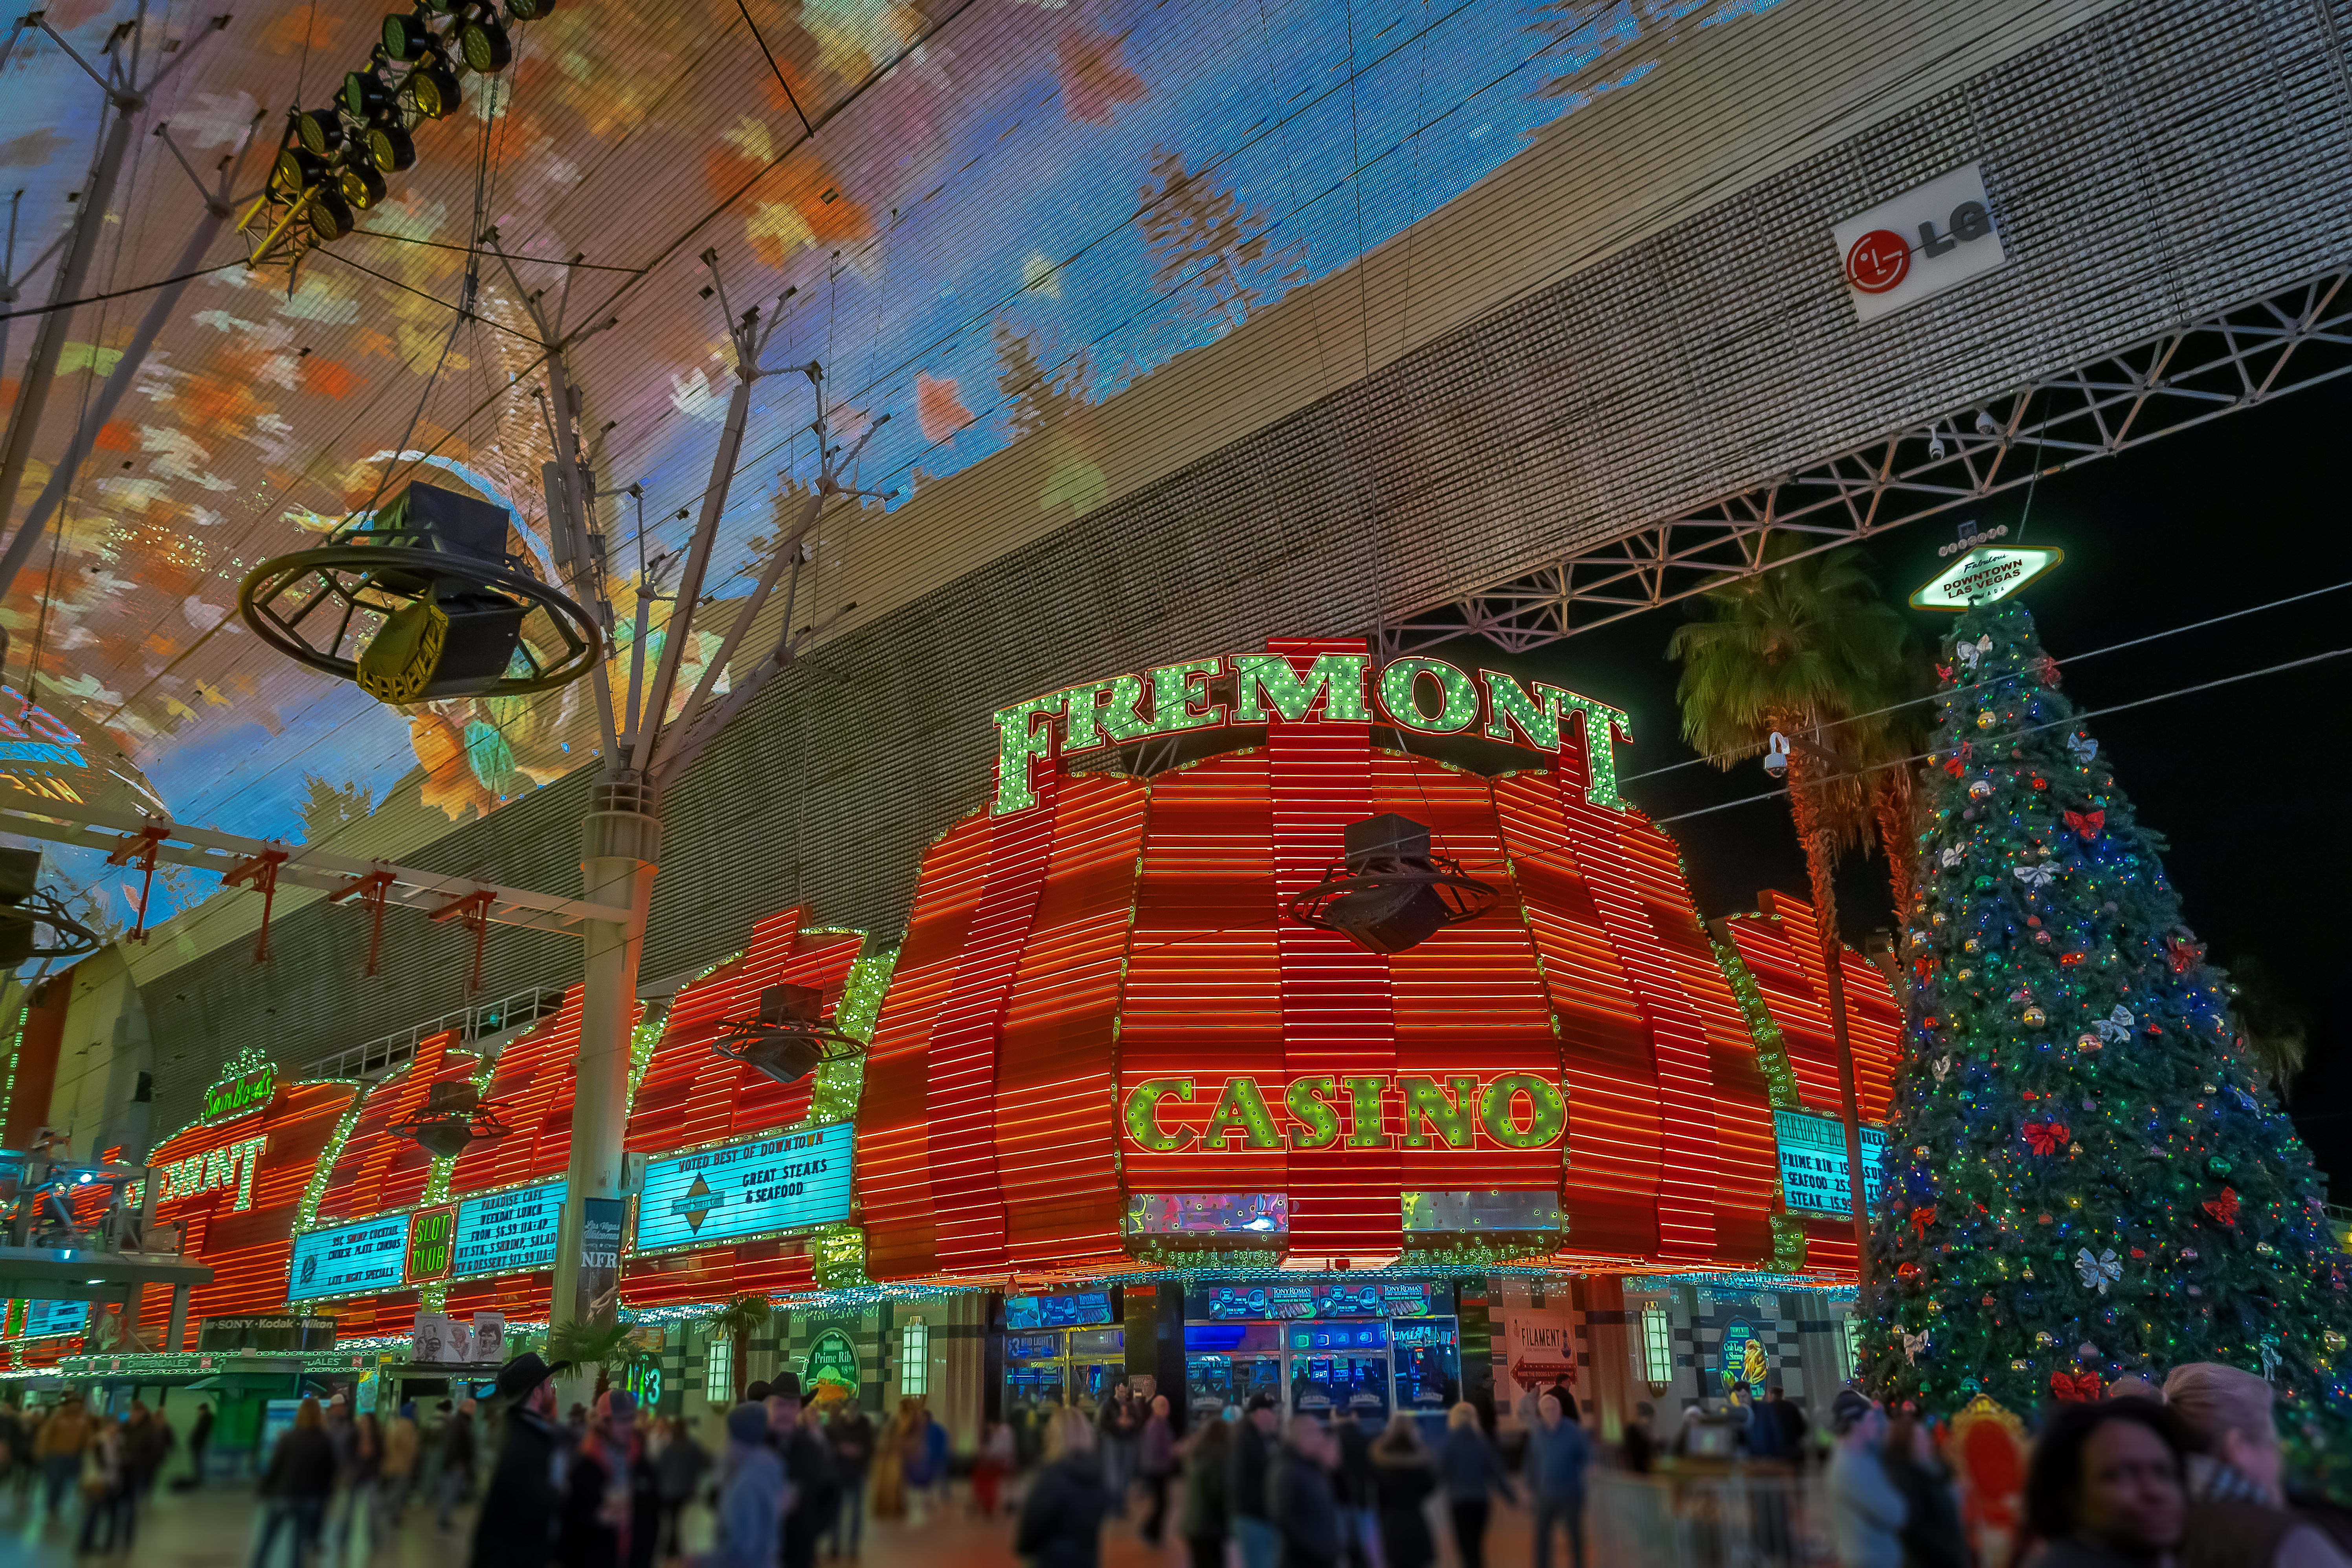
geotagged, las vegas, Las Vegas DownTown, nevada, united states, usa, a6500, art, attraction, Barrel Vault Canopy, California Hotel and Casino, city, City of Las Vegas, city scene, cityscape, Clark County, Clark County Nevada, Clark County NV, downtown las vegas, feet, fremont, Fremont Casino, Fremont District, Fremont District Las Vegas, Fremont Hotel and Casino, Fremont Street, Fremont Street Experience, Fremont Street Las Vegas, fse, glitter gulch, Golden Gate Hotel and Casino, Golden Nugget Las Vegas, Las Vegas Attraction, Las Vegas NV, las vegas strip, LED Display Canopy, model, neon lights, neon sign, Neonopolis, Pedestrian Mall, people, plaza, portrait, scenic, sightseeing, sin city, SlotZilla Zip Line, sony, SONY a6500, SONY Alpha 6500, sony mirrorless, street photography, streetscape, The Parking Plaza, tourist attraction, travel, travel photography, urban, vegas strip, Viva Vision, landmark, architecture, sky, building, metropolitan area, shopping mall, tourism, leisure, crowd